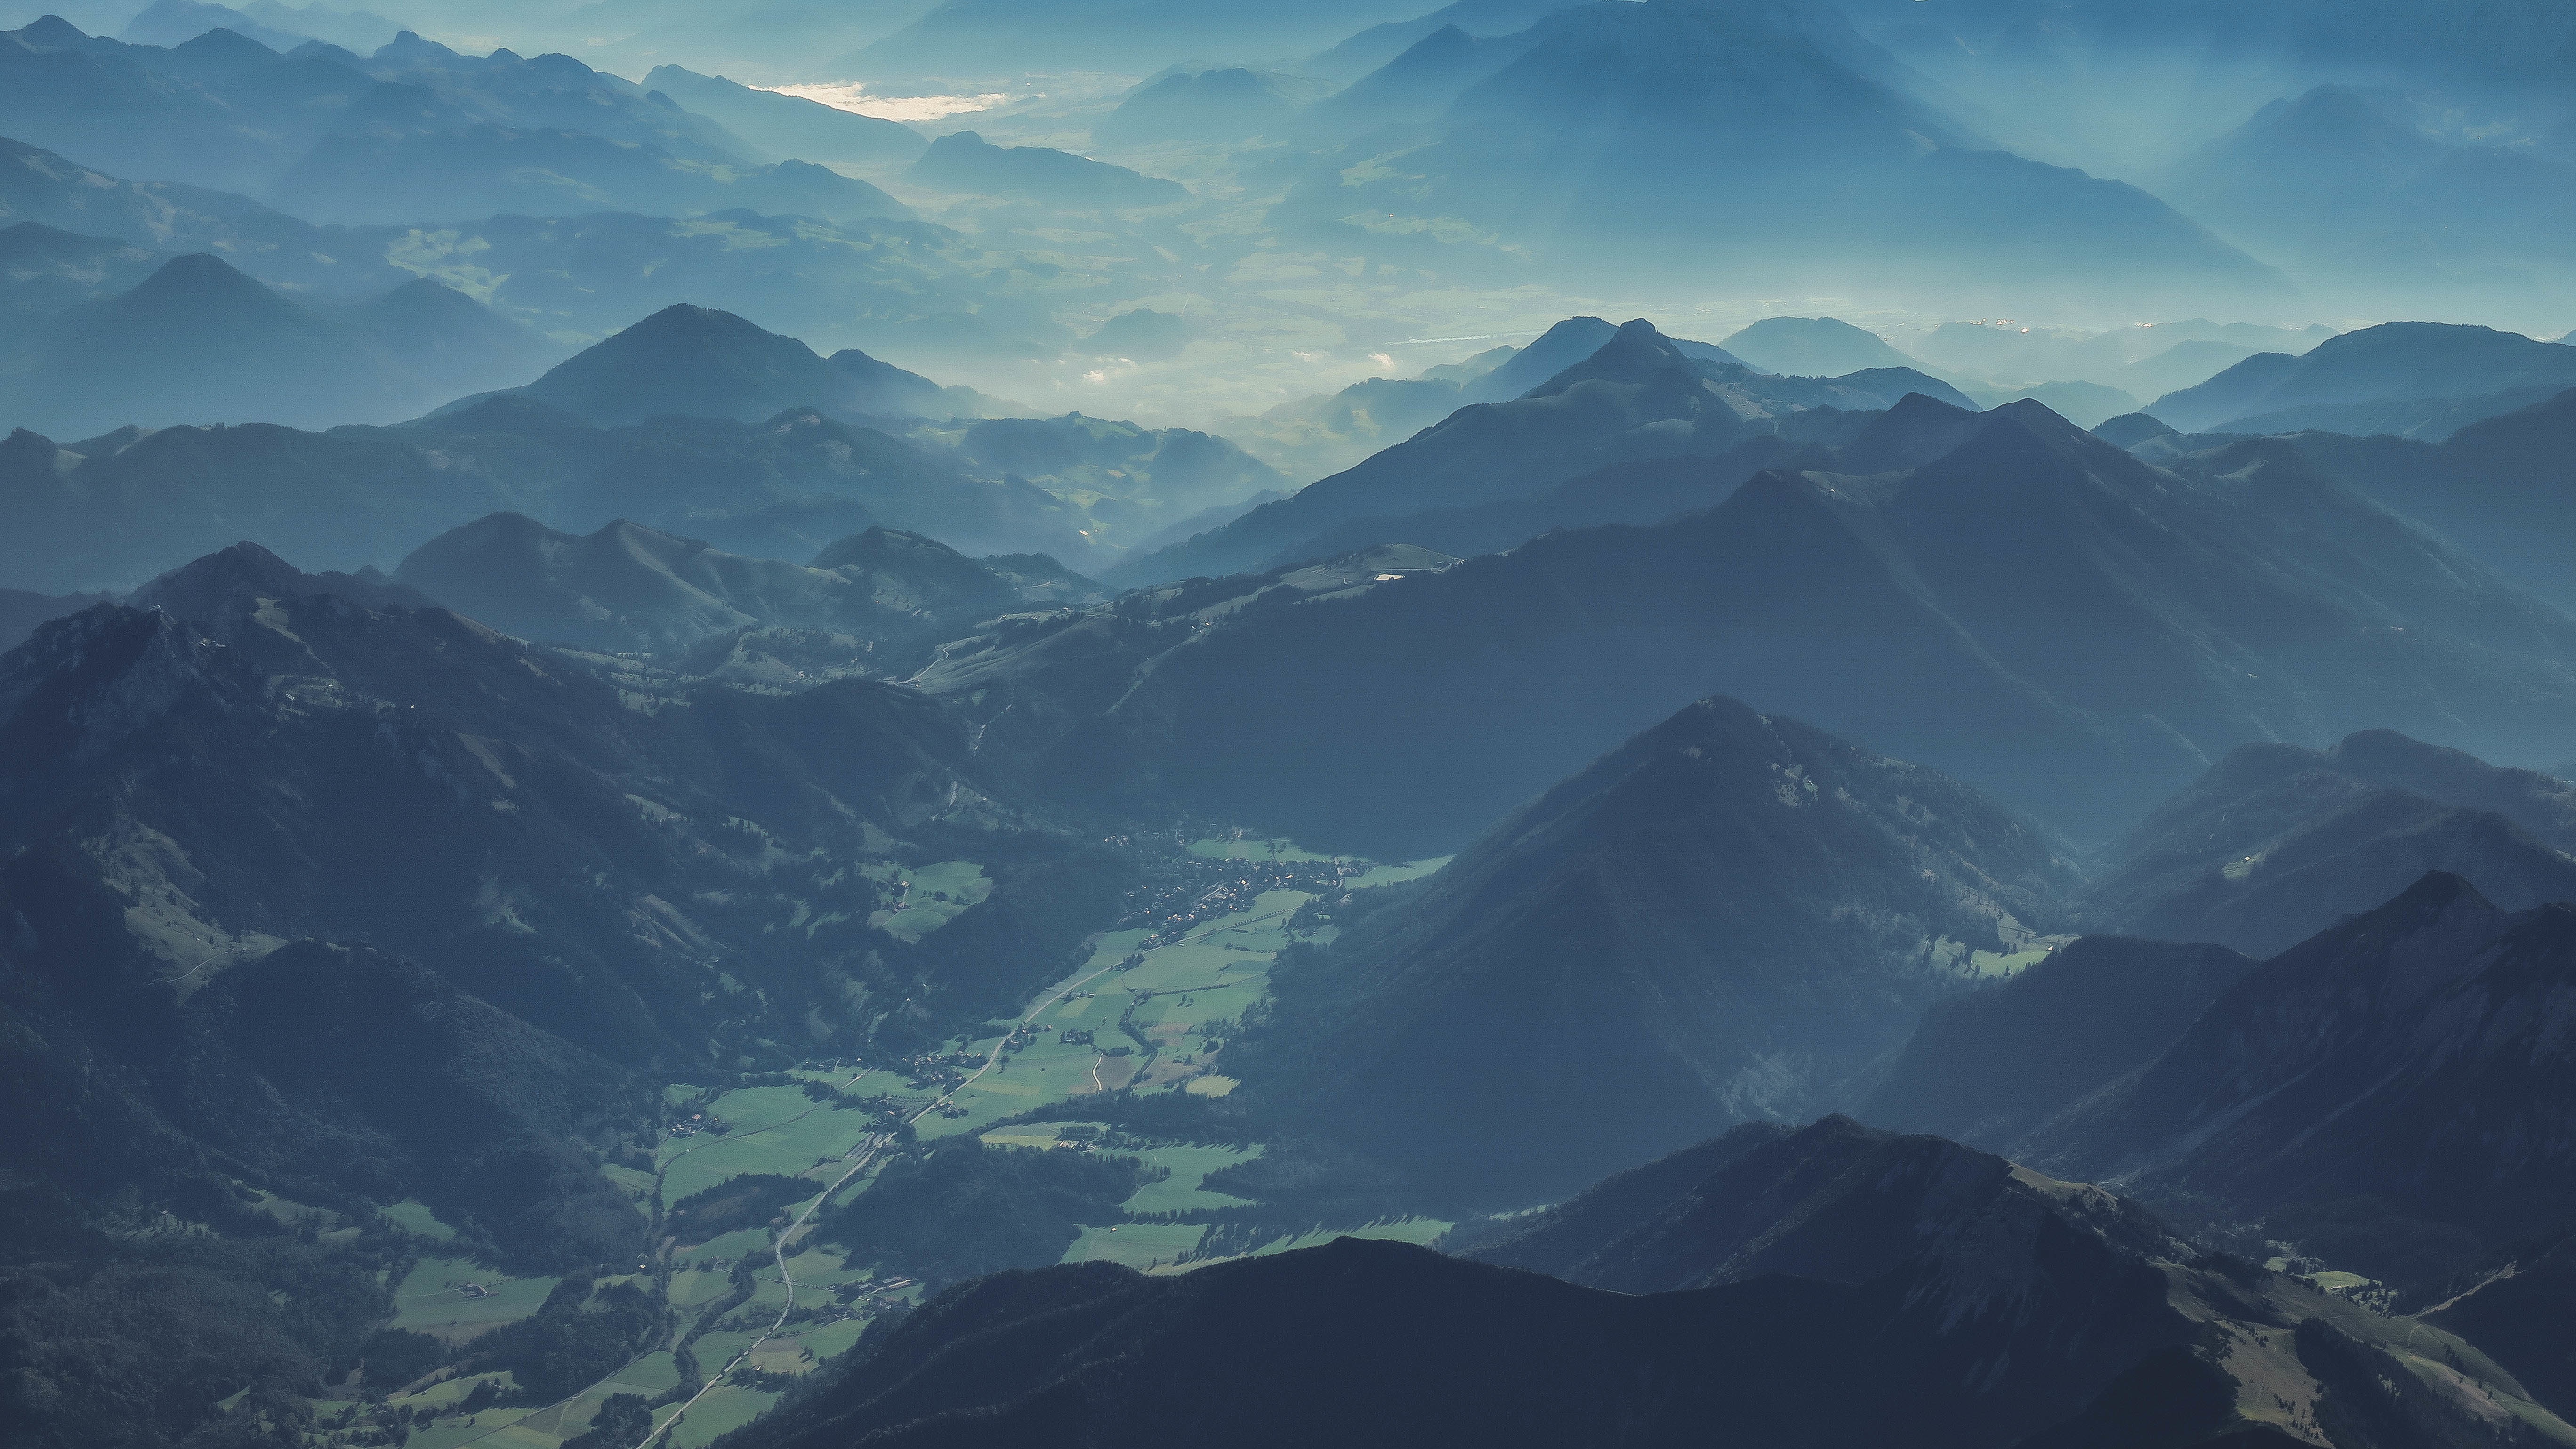
landscape, nature, grass, wilderness, mountain, cloud, sunrise, road, mist, sunlight, morning, dawn, valley, mountain range, ridge, mountain ridge, summit, alps, plateau, cirque, landform, geographical feature, atmospheric phenomenon, mountainous landforms